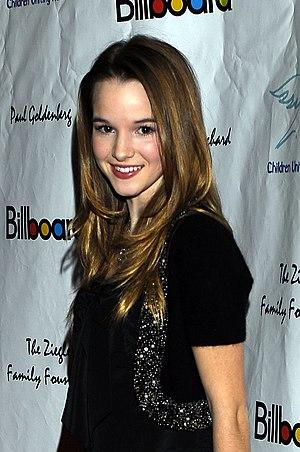
Super Hero Family ou Les Surhumains au Québec est une série télévisée américaine en vingt épisodes de 42 minutes créée par Greg Berlanti et Jdeon Harmon Feldman, diffusée entre le 28 septembre 2010 et le 5 avril 2011 sur le réseau ABC et en simultané au Canada sur le réseau CTV.
Stephanie Kay Panabaker, appelée Kay Panabaker, est une actrice américaine née le 2 mai 1990 à Orange.